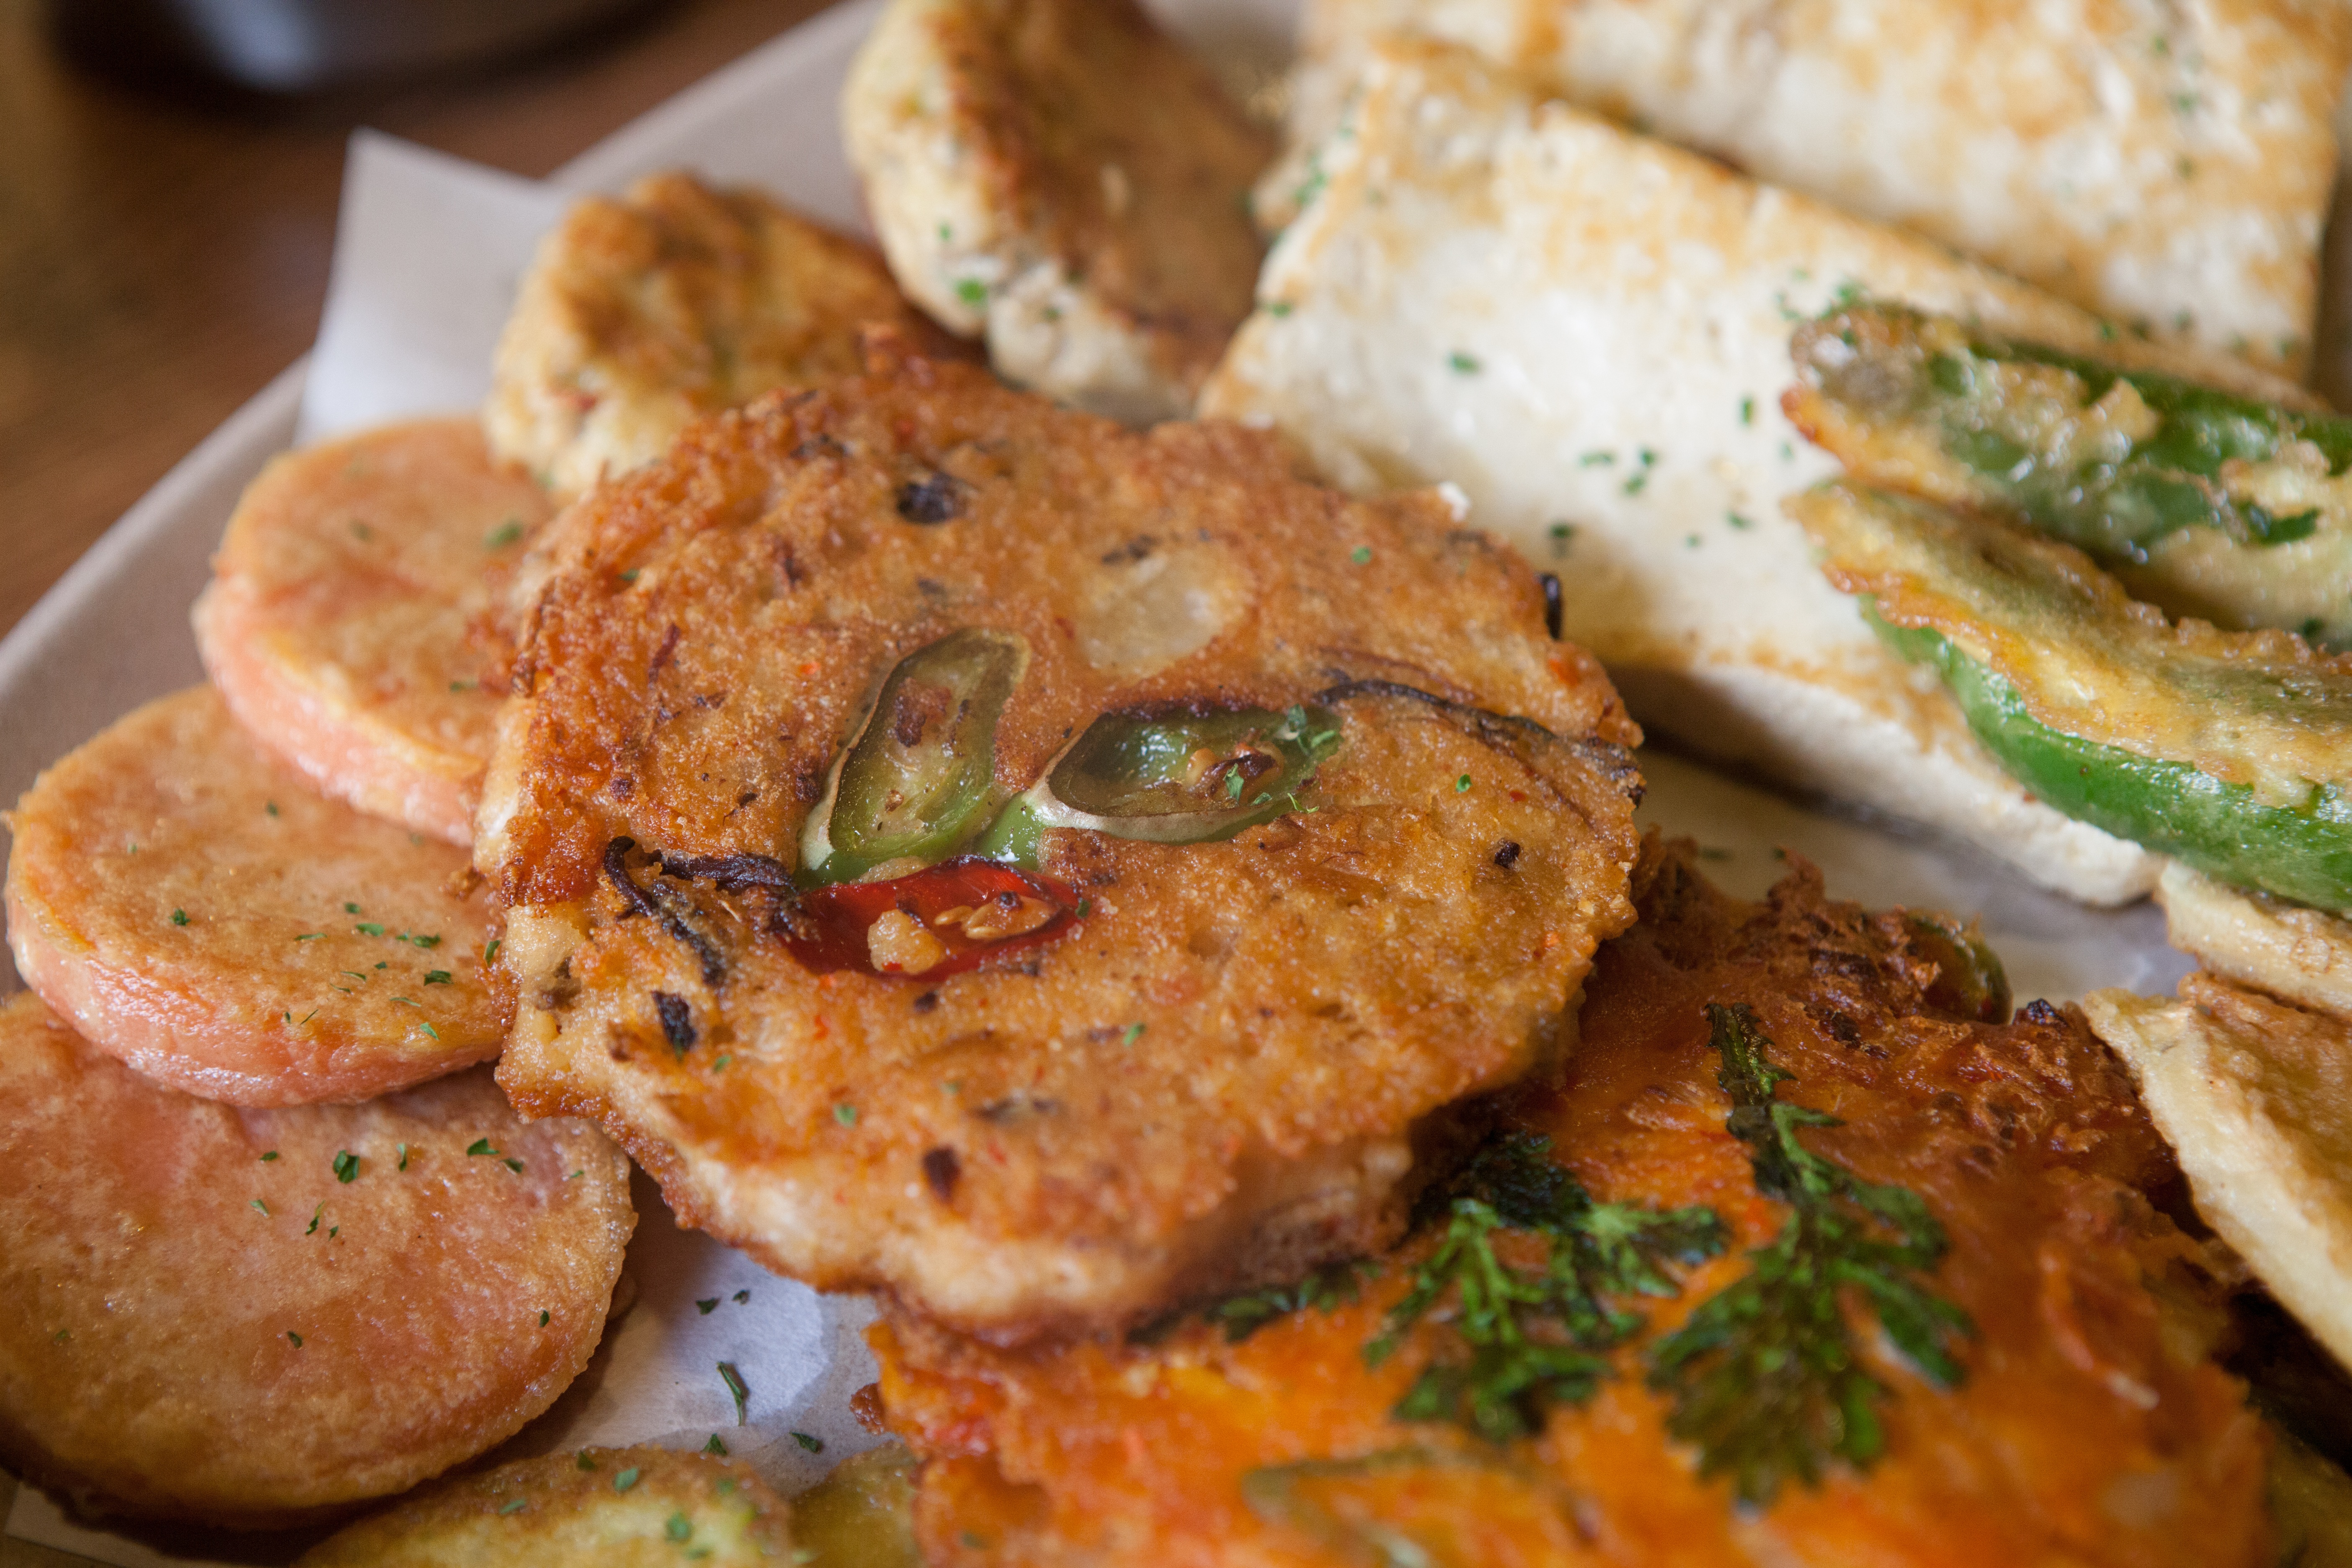
dish, meal, food, produce, vegetable, fish, breakfast, meat, cuisine, pork chop, vegetarian food, falafel, cutlet, fritter, fried food, veggie burger, korean war, crab cake, nokdujeon, chijimi